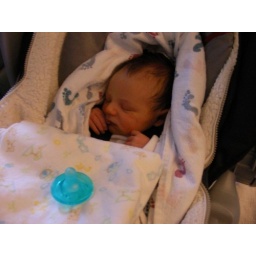
Quintin in his car seat for the first time, leaving HIllcrest Hospital